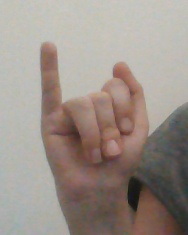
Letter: meem